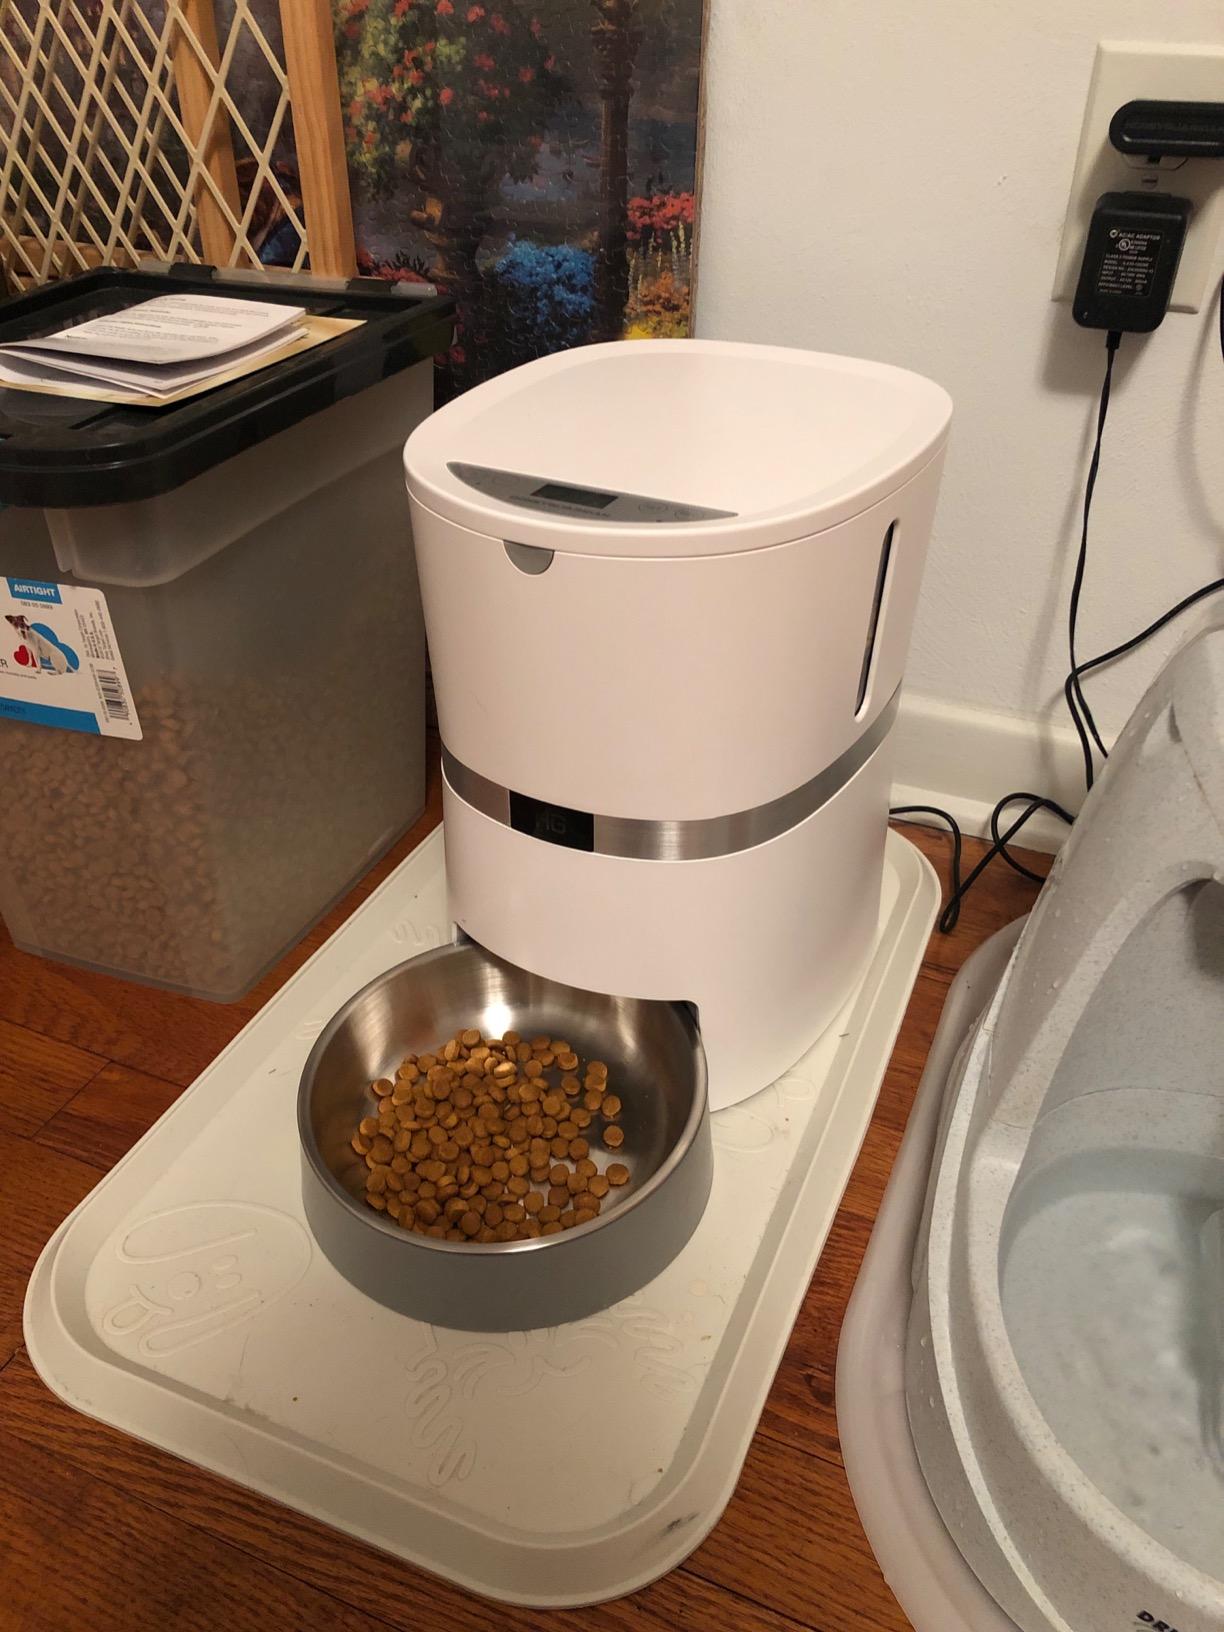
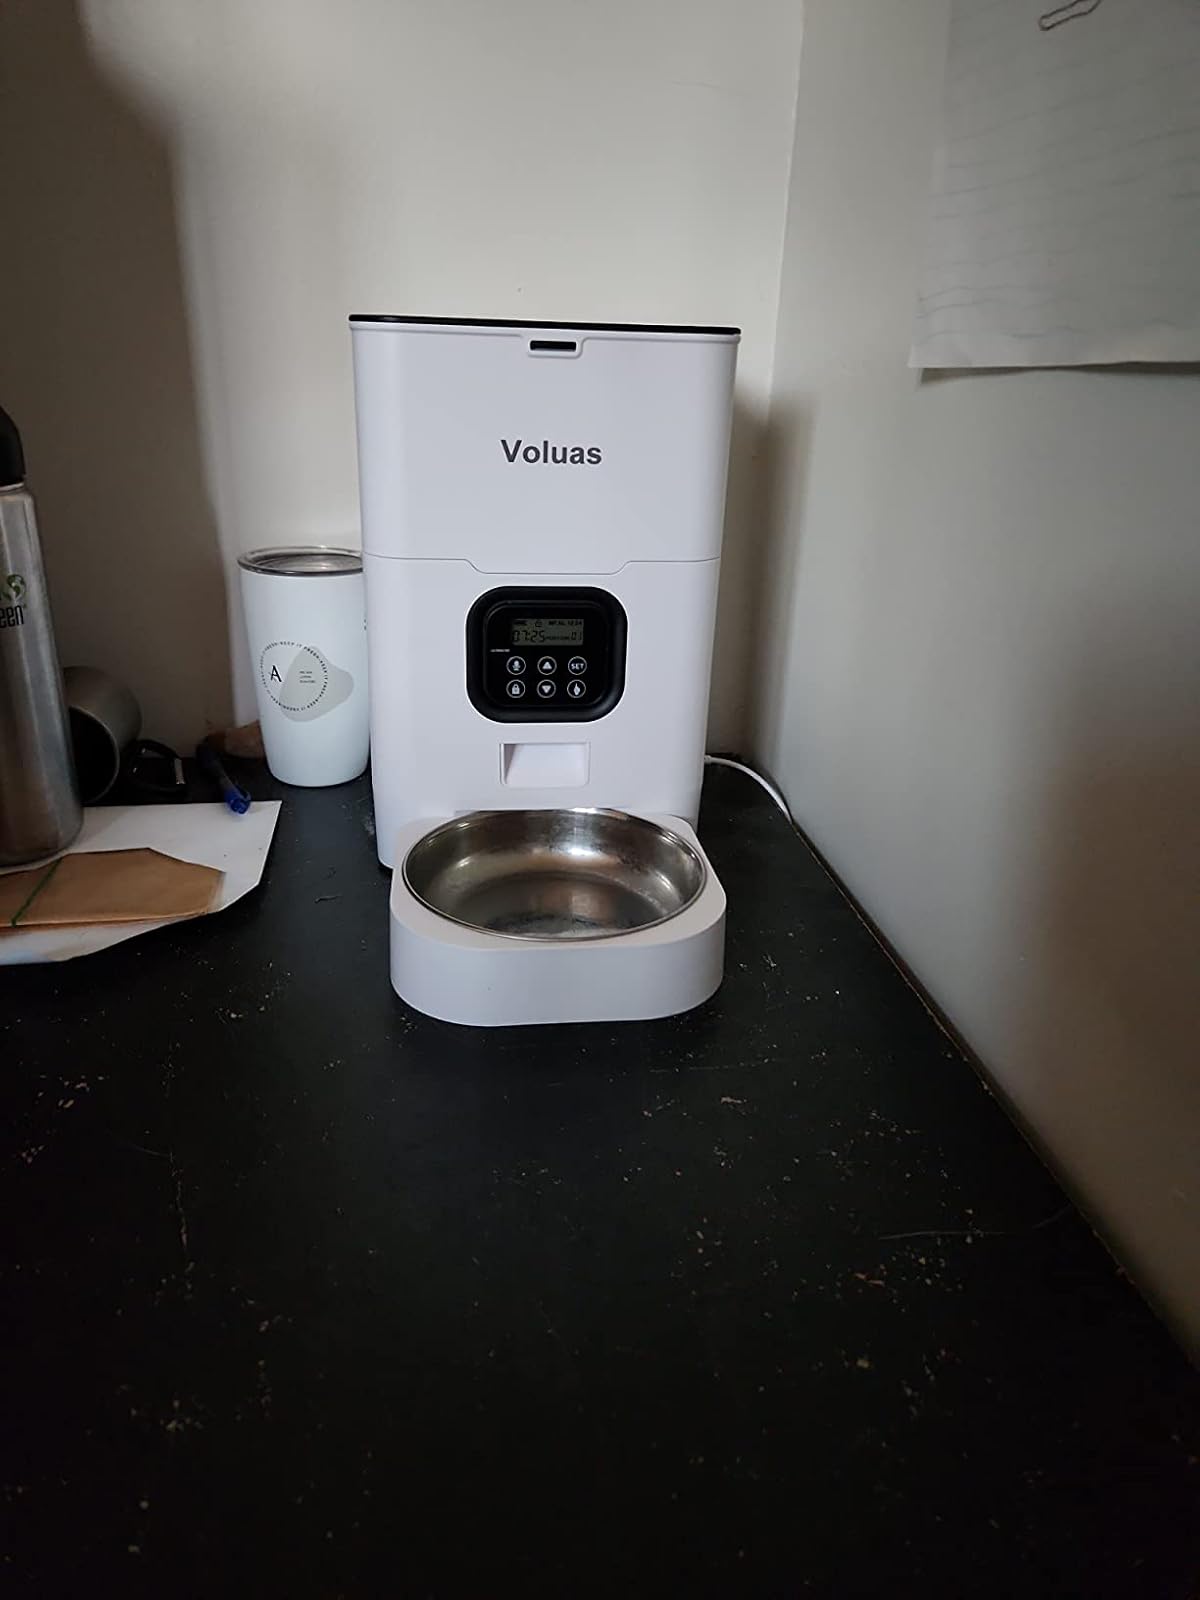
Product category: items_feeder
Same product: no